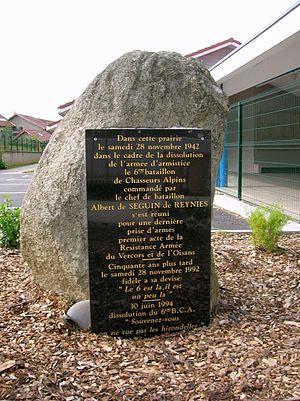
mémorial, à la hauteur de l'école du Barlatier, pour célébrer le 29 novembre 1942, quand l'armée nazie occupa la zone libre, le commandant Albert de Seguin de Reyniès dissout le 6e Bataillon de chasseurs alpins. Brié-et-Angonnes, Isère, France.
Le 6ᵉ bataillon de chasseurs alpins est une unité militaire de l'infanterie alpine française qui participa notamment aux deux conflits mondiaux.
Albert Ferdinand Marie Jean de Seguin de Reyniès, né le 24 août 1900 à Arry en Lorraine annexée et probablement mort à Grenoble le 6 mai 1944, est un militaire et résistant, lieutenant-colonel commandant le 6ᵉ bataillon de chasseurs alpins. Il a été nommé Chevalier de la Légion d’honneur, décoré de la Croix de guerre 1939-1945 et de la Rosette de la Résistance. Son corps n’ayant jamais été retrouvé, une plaque lui est consacrée à la nécropole de Saint-Nizier-du-Moucherotte dans le Vercors ainsi qu'à l'Hôtel des troupes de montagne, place de Verdun à Grenoble.
Pendant la Seconde Guerre mondiale, le maquis de l'Oisans fut une importante base de la Résistance française, dans l'Oisans, entre la chaîne de Belledonne et Grenoble au nord, les Grandes Rousses et le col de la Croix-de-Fer à l'est, la vallée du Drac à l'ouest et la barre des Écrins et les alpes provençales au sud. Son tracé suivait principalement la vallée de la Romanche, depuis sa naissance jusqu'à sa confluence avec le Drac.